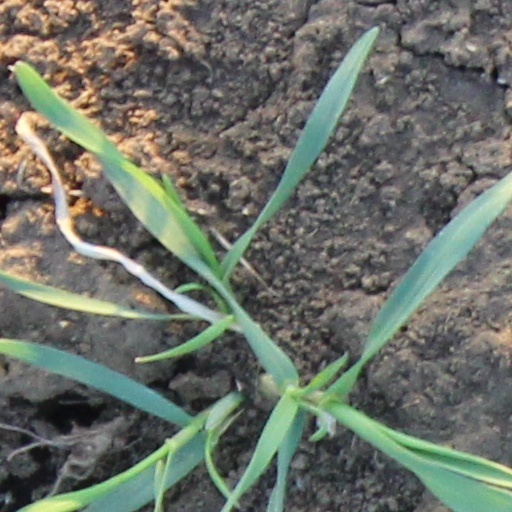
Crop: wheat